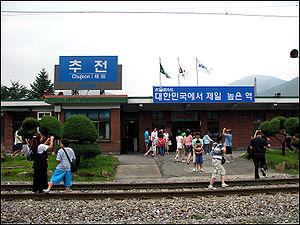
Taebaek est une ville de Corée du Sud dans la province du Gangwon. Elle est située au cœur de la chaine des monts Taebaek. Les deux principaux fleuves du pays, le Han du Sud et le Nakdong y prennent leur source, ce dernier au milieu de la ville. C'était une ville minière produisant du charbon.